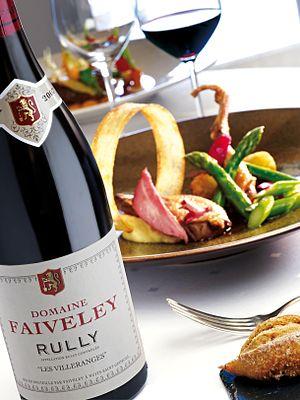
Le rully est un vin d'appellation d'origine contrôlée produit sur la commune de Rully, en Saône-et-Loire.